Frederick Wing

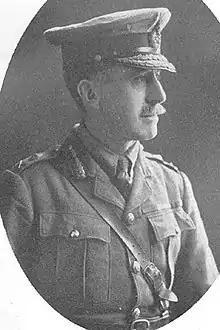

Major-General Frederick Drummond Vincent Wing, CB (29 November 1860 – 2 October 1915) was a senior officer of the British Army during the First World War and was one of three British divisional commanders killed in action in the space of a week in the aftermath of the Battle of Loos. Wing had served in the army for over thirty years at the time of his death, having been commissioned into the Royal Artillery in 1880. He had served with distinction in the Second Boer War and been an aide de camp to Lord Roberts in 1903.